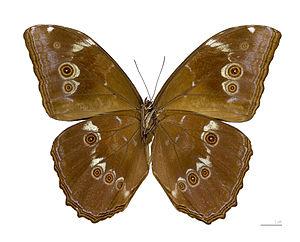
Mâle - Face ventrale Localité: Pará, Brésil Muséum de Toulouse